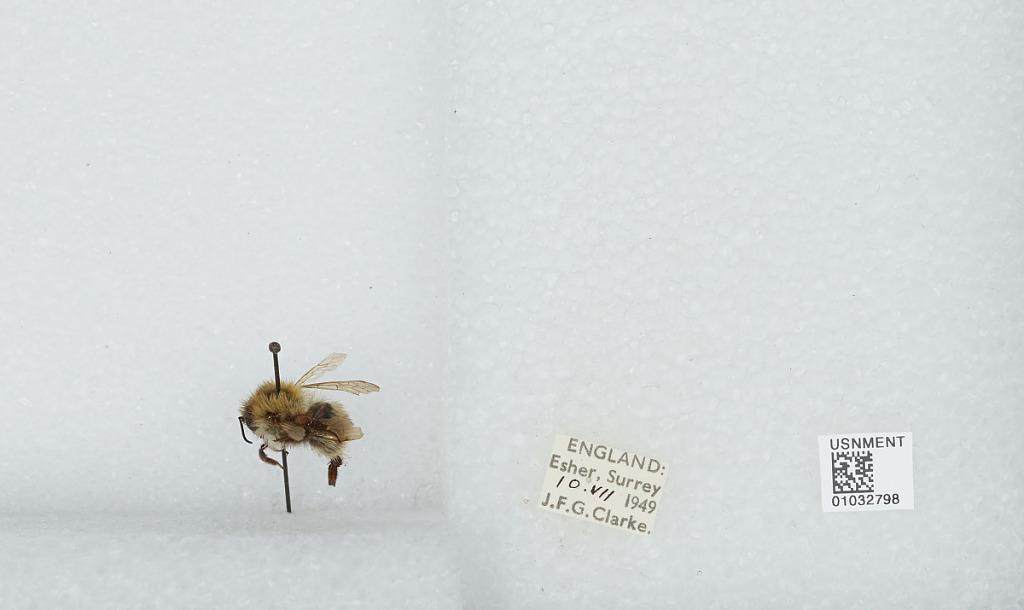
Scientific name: Bombus (Thoracobombus) pascuorum (Scopoli)
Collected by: J. Clarke
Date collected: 1949-7-10
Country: United Kingdom
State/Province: England
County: Surrey
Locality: Esher
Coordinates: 51.3691, -0.365